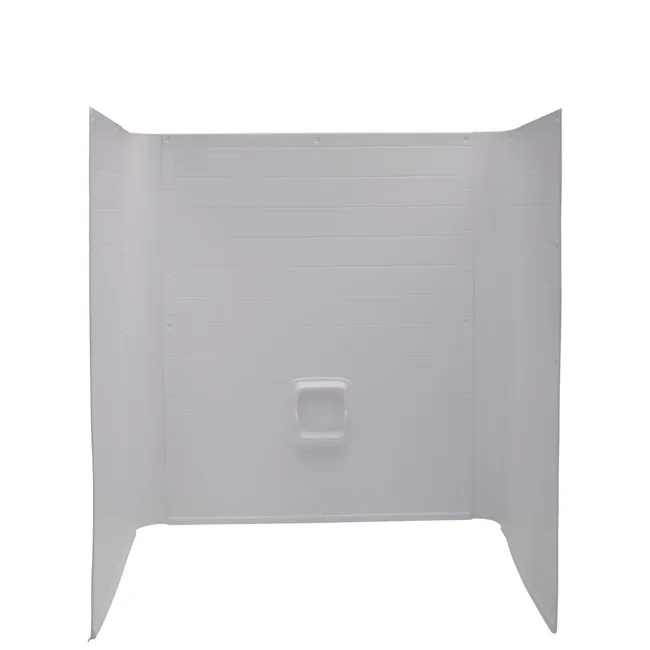
Shower Wall Surround - 24" x 46" x 62" by Lippert - White 210398
Brand: Lippert
Time to update your bathroom? This shower wall surround is a great start to your RV bathroom update. Features: White only Scratch-resistant ABS acrylic & 25% lighter than fiberglass Actual size: 24"x 46"x 62" Designed specifically for RV use or in small bathrooms Easy to install
Category: Hardware > Plumbing > Plumbing Fixture Hardware & Parts > Shower Parts > Shower Walls & Surrounds > Shower Surrounds